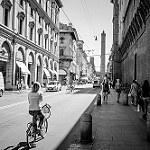
Scene: Outdoor